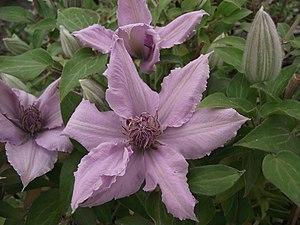
Clematis patens filigree evipo029 2
La clématite patens 'evipo029' PBR & PPaf, est un cultivar de clématite obtenu en 2003 par Raymond Evison en Angleterre. Elle porte le nom commercial de clématite patens Filigree 'Evipo029' PBR & PPaf.